Gryposaurus

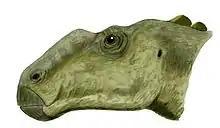
Restored head of "G. notabilis".

"Gryposaurus" was a hadrosaurid of typical size and shape; one of the best specimens of this genus, the nearly complete type specimen of "Kritosaurus incurvimanus" (now regarded as a synonym of "Gryposaurus notabilis") came from an animal about long. This specimen also has the best example of skin impressions for "Gryposaurus", showing this dinosaur to have had several different types of scalation: pyramidal, ridged, limpet-shaped feature scales forming scutes upwards of 3.8 centimeters long (1.5 inches) on the flank and tail; uniform polygonal basement scales on the neck and sides of the body; and pyramidal structures, flattened side-to-side, with fluted sides, longer than tall and found along the top of the back in a single midline row. In 2016, Gregory S. Paul estimated the size of "G. latidens" at in length and in body mass and the other two species ("G. notabilis" and "G. monumentensis") at in length and in body mass.